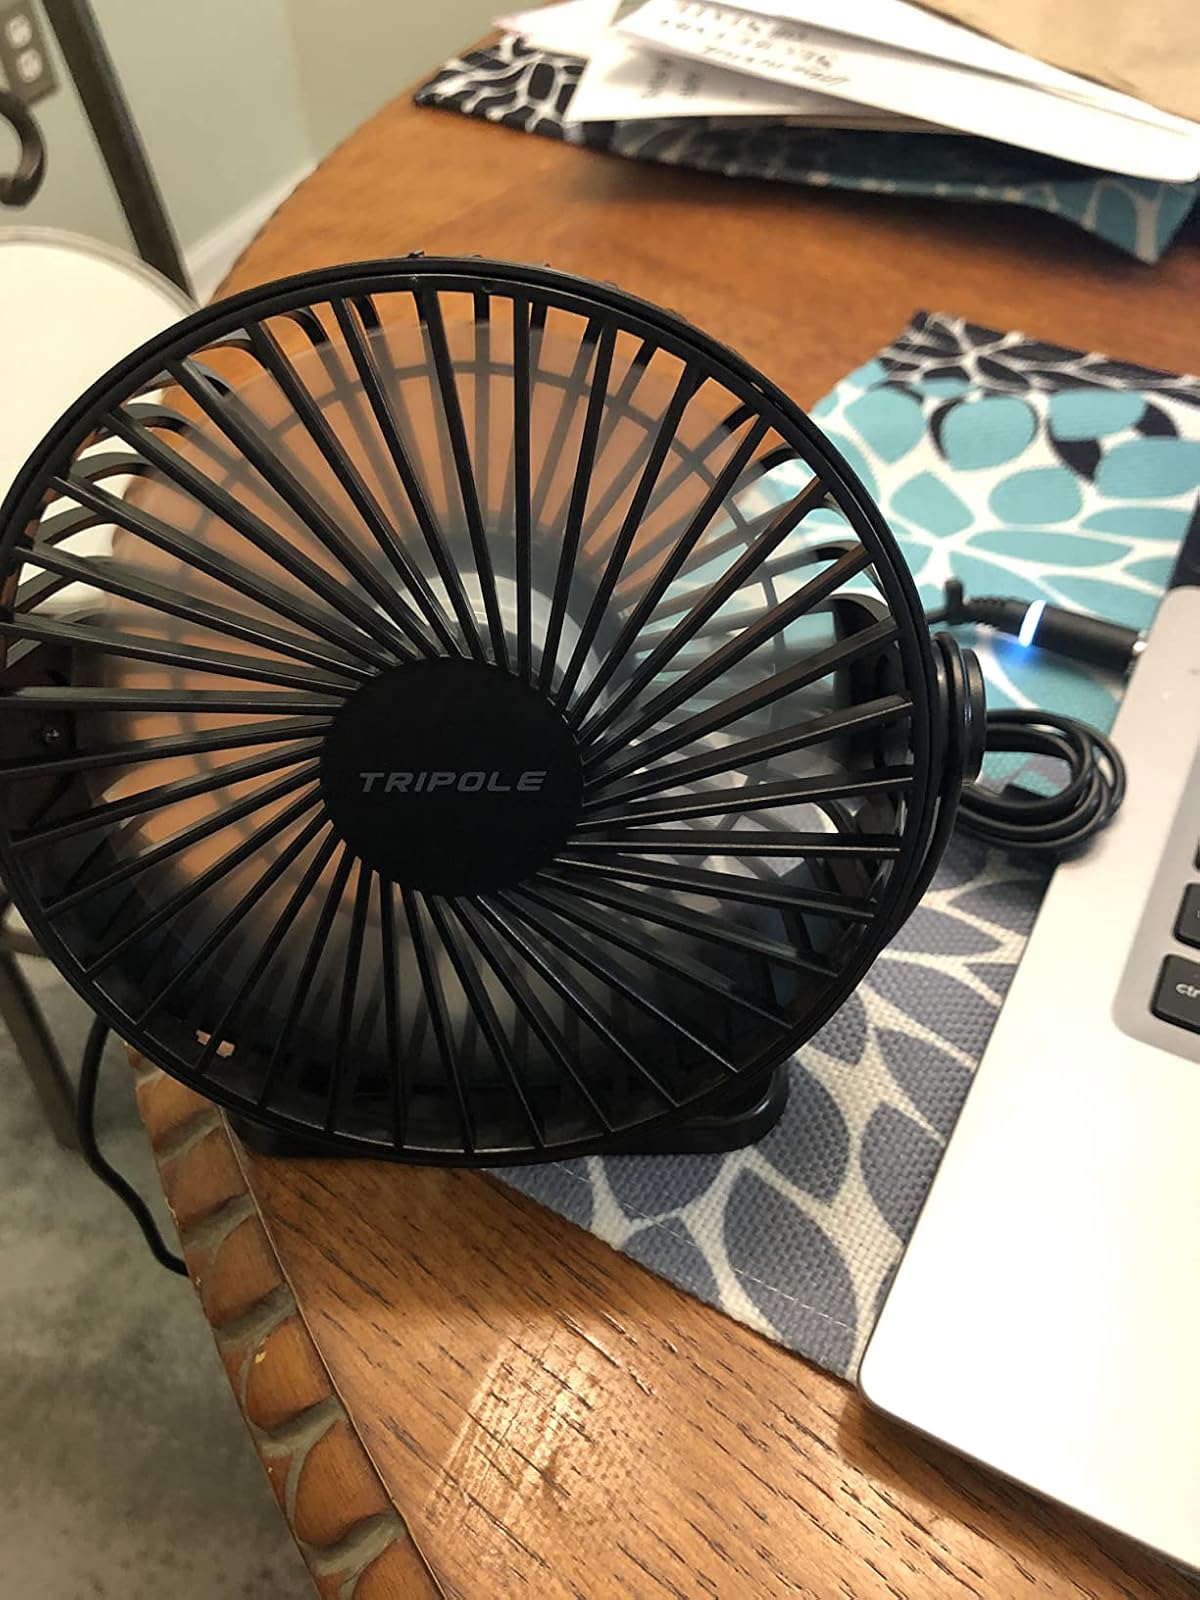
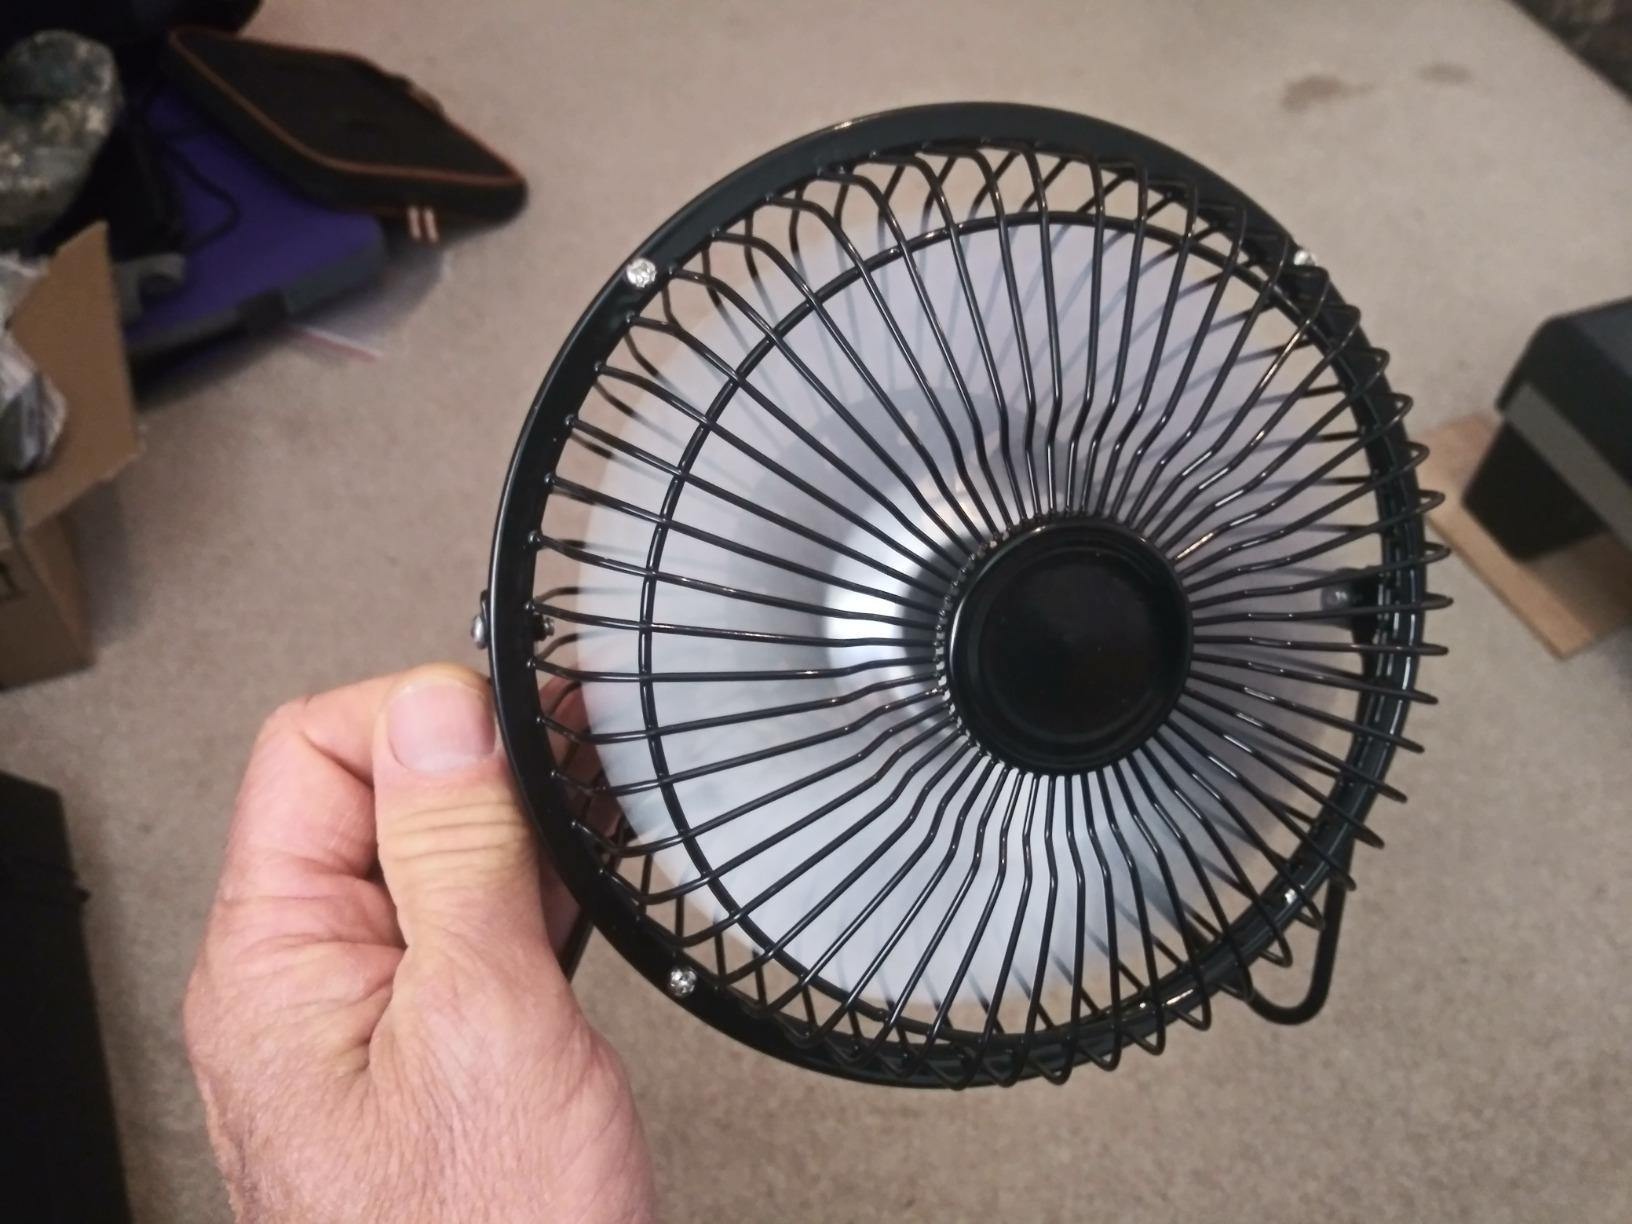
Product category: fan
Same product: no